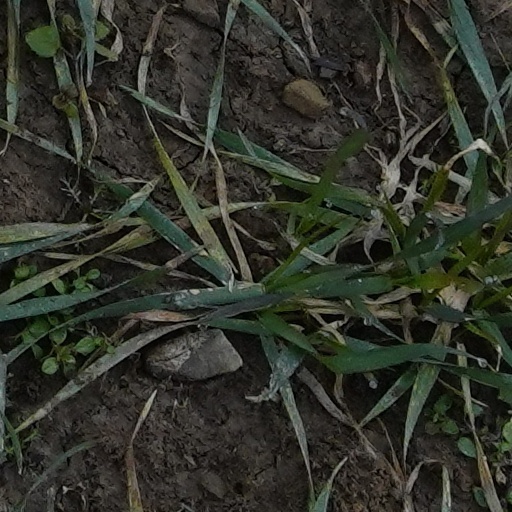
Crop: wheat